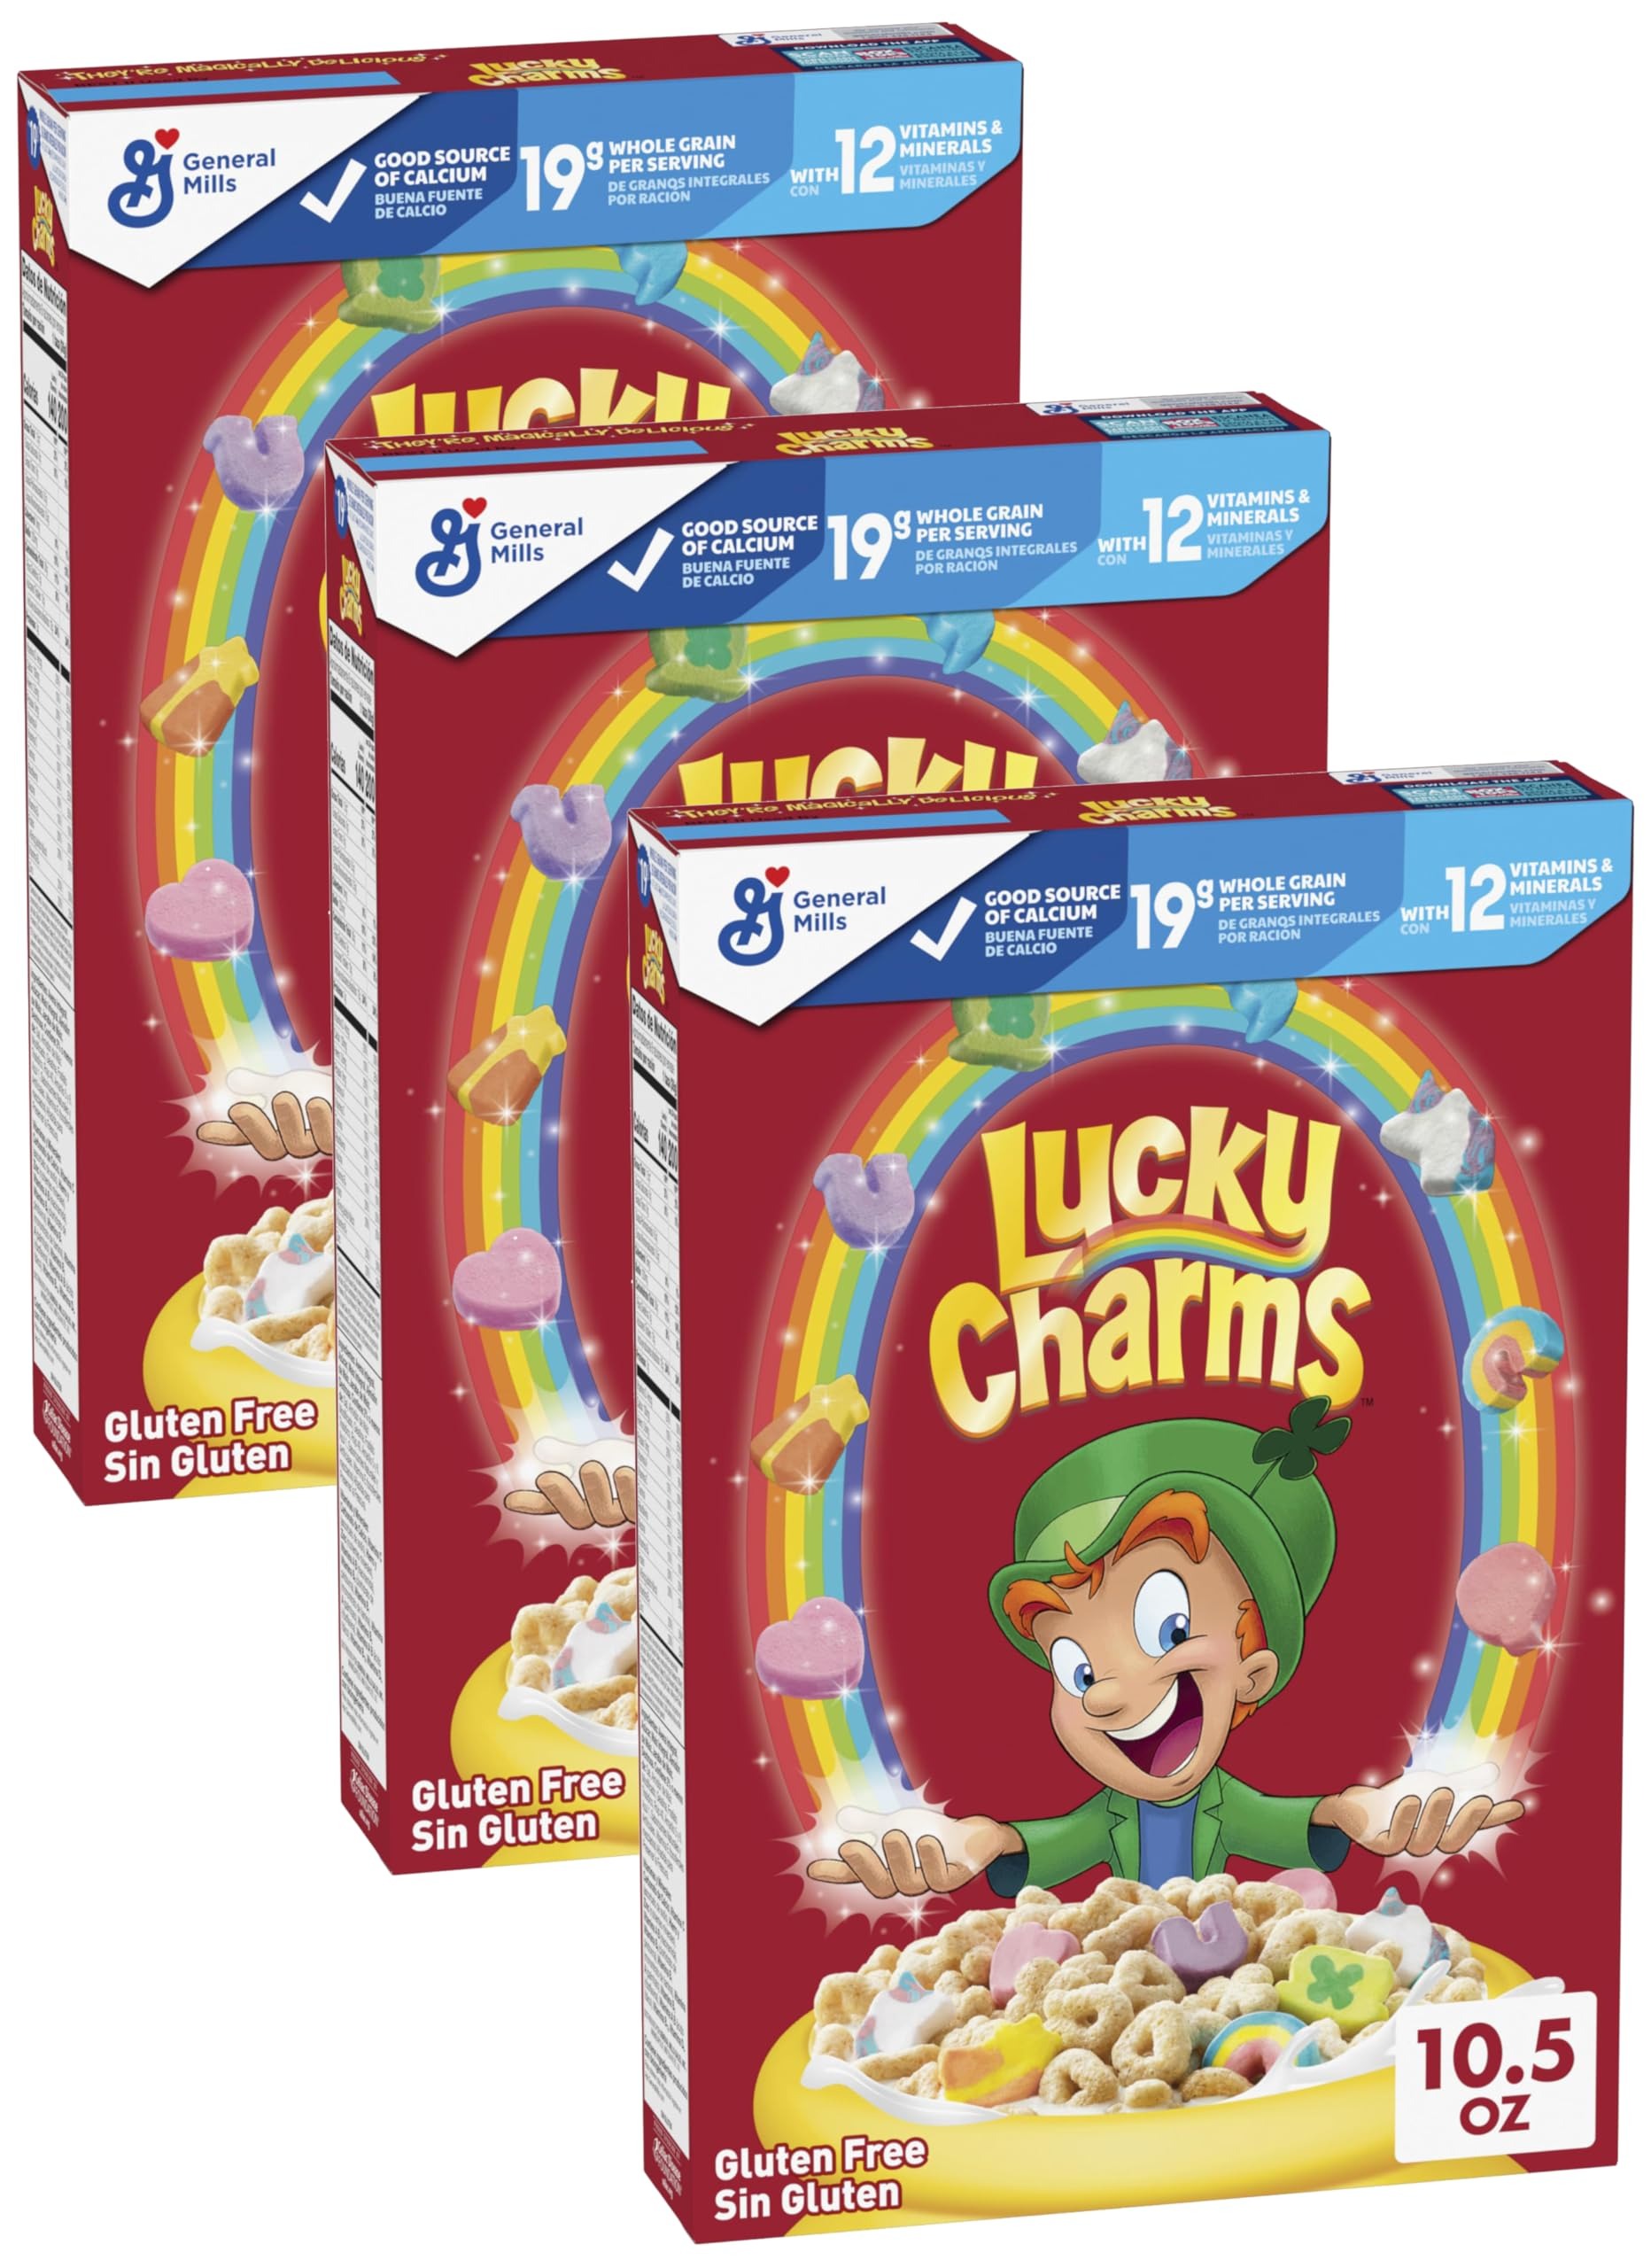
Item Name: Lucky Charms Gluten Free Cereal with Marshmallows, Kids Breakfast Cereal with Whole Grain Oats, 10.5 OZ (Pack of 3)
Bullet Point 1: The information below is per-pack only
Bullet Point 2: LUCKY CHARMS makes any day magically delicious
Bullet Point 3: TOASTED OAT BREAKFAST CEREAL with Lucky's magical marshmallows
Bullet Point 4: GLUTEN FREE CEREAL provides 19 g of whole grain per serving
Bullet Point 5: ENJOY as a magically delicious breakfast food, fun kids snacks or an ingredient for marshmallow cereal bars
Bullet Point 6: CONTAINS: One 10.5 oz box of General Mills Lucky Charms Gluten Free Cereal with Marshmallows
Value: 31.5
Unit: Ounce

Price: 3.79